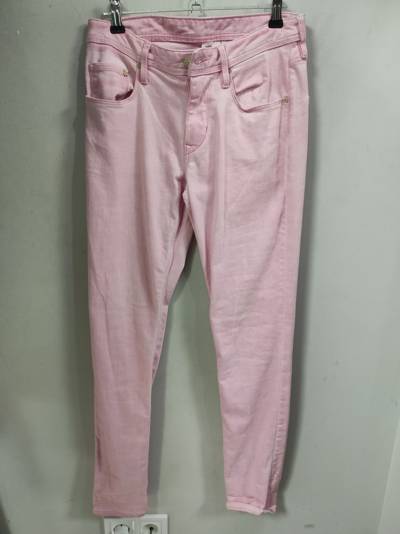
Waste category: clothes